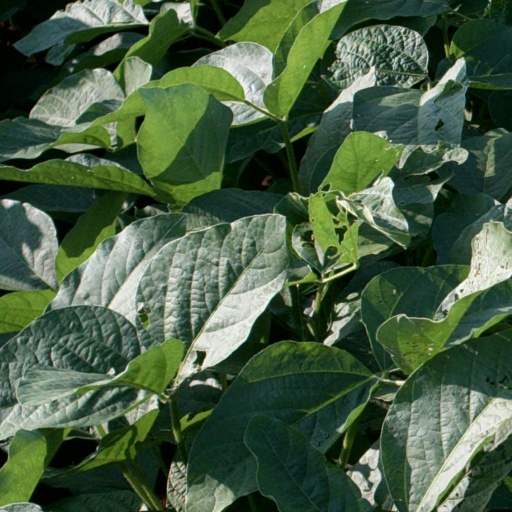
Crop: soybean